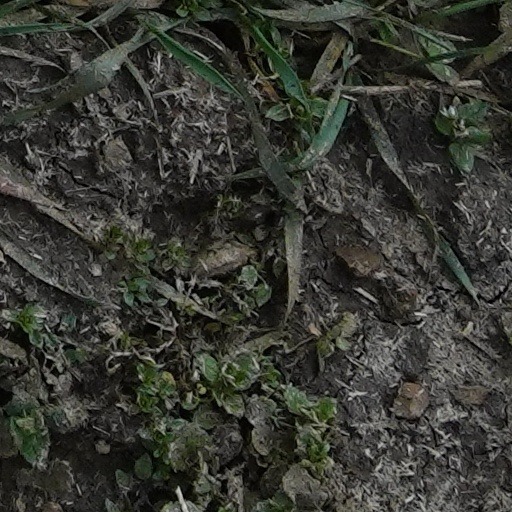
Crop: wheat